Rome

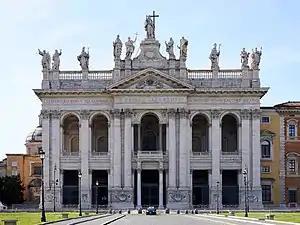
Archbasilica of Saint John Lateran, Rome's Cathedral, built in 324, and partly rebuilt between 1660 and 1734

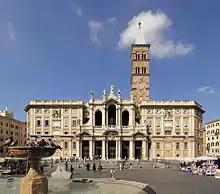
One of the Seven Pilgrim Churches of Rome, Santa Maria Maggiore is the city's largest Catholic Marian church.

In this twenty-year period, Rome became one of the greatest centres of art in the world. The old St. Peter's Basilica built by Emperor Constantine the Great (which by then was in a dilapidated state) was demolished and a new one begun. The city hosted artists like Ghirlandaio, Perugino, Botticelli and Bramante, who built the temple of San Pietro in Montorio and planned a great project to renovate the Vatican. Raphael, who in Rome became one of the most famous painters of Italy, created frescoes in the Villa Farnesina, the Raphael's Rooms, plus many other famous paintings. Michelangelo started the decoration of the ceiling of the Sistine Chapel and executed the famous statue of the Moses for the tomb of Julius II.